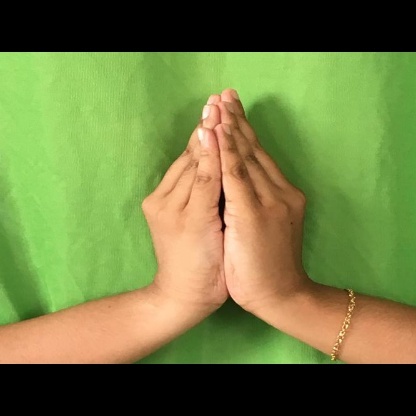
Mudra: Kapotham